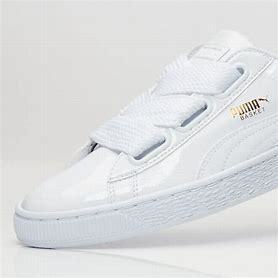
Brand: Puma
Model: Basket Heart